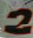
Number: 2